Enwonwu (crater)

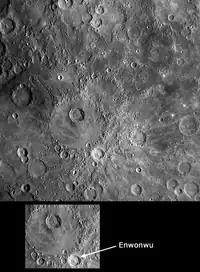
MESSENGER image

Enwonwu is an impact crater on the planet Mercury. It is named in honor of Ben Enwonwu, the modernist Nigerian sculptor and painter. The crater displays a central peak and a set of bright rays emanating from the crater rim. The rays cross the surrounding surface and neighboring craters, indicating that Enwonwu crater was formed comparatively recently in Mercury's history. The brightness of the rays also suggests relative youth, as over time rays darken and disappear on Mercury's surface.